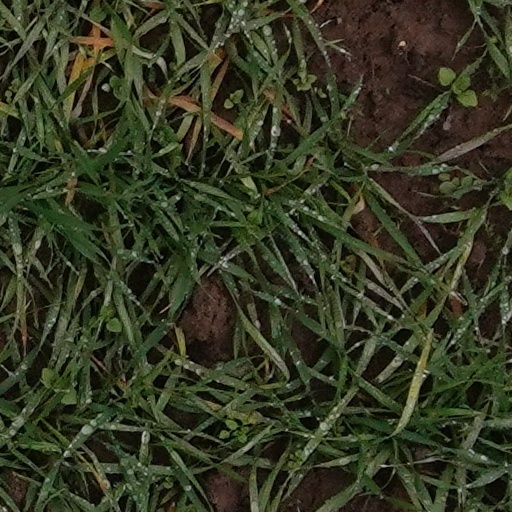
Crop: wheat